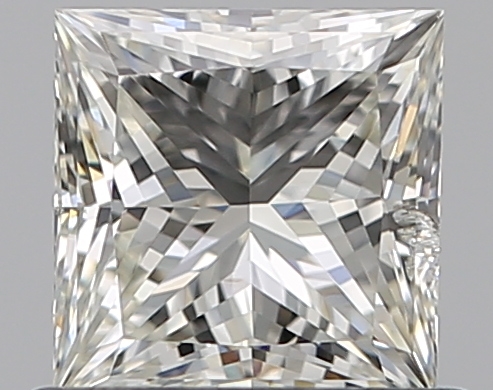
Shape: princess
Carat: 0.73
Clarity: SI2
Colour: J
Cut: EX
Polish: EX
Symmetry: VG
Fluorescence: F
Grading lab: GIA
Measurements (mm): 5 x 4.93 x 3.51